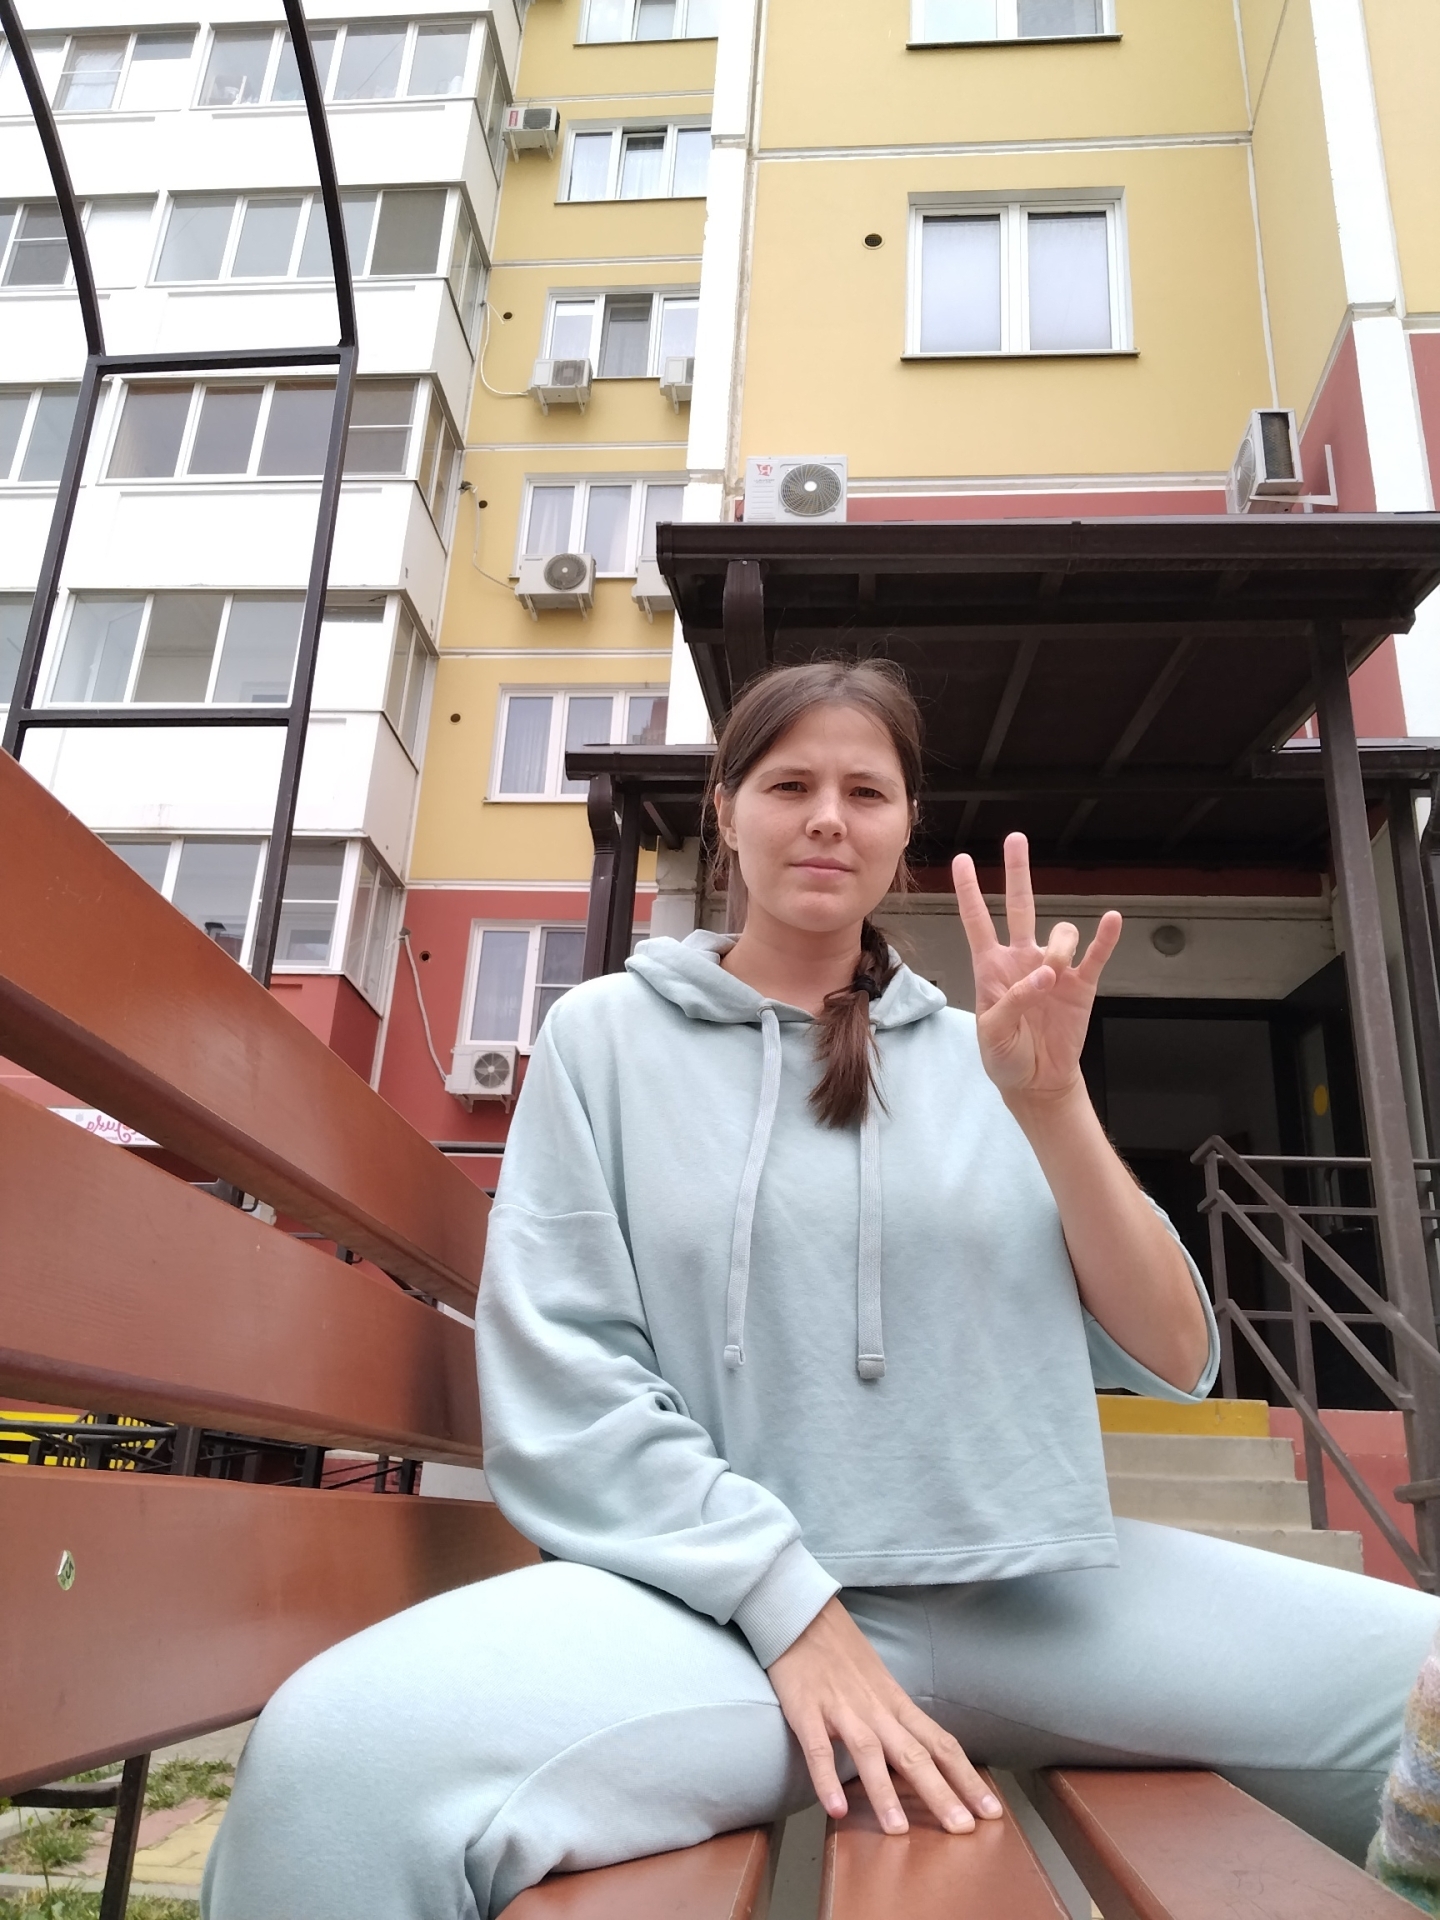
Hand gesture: three3